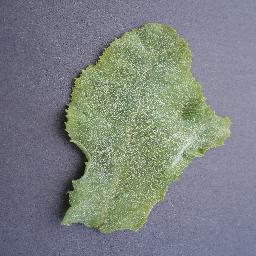
Label: Squash___Powdery_mildew